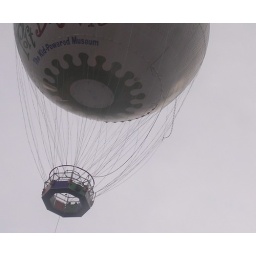
Taken through the window of a moving car in downtown Baltimore, MD.